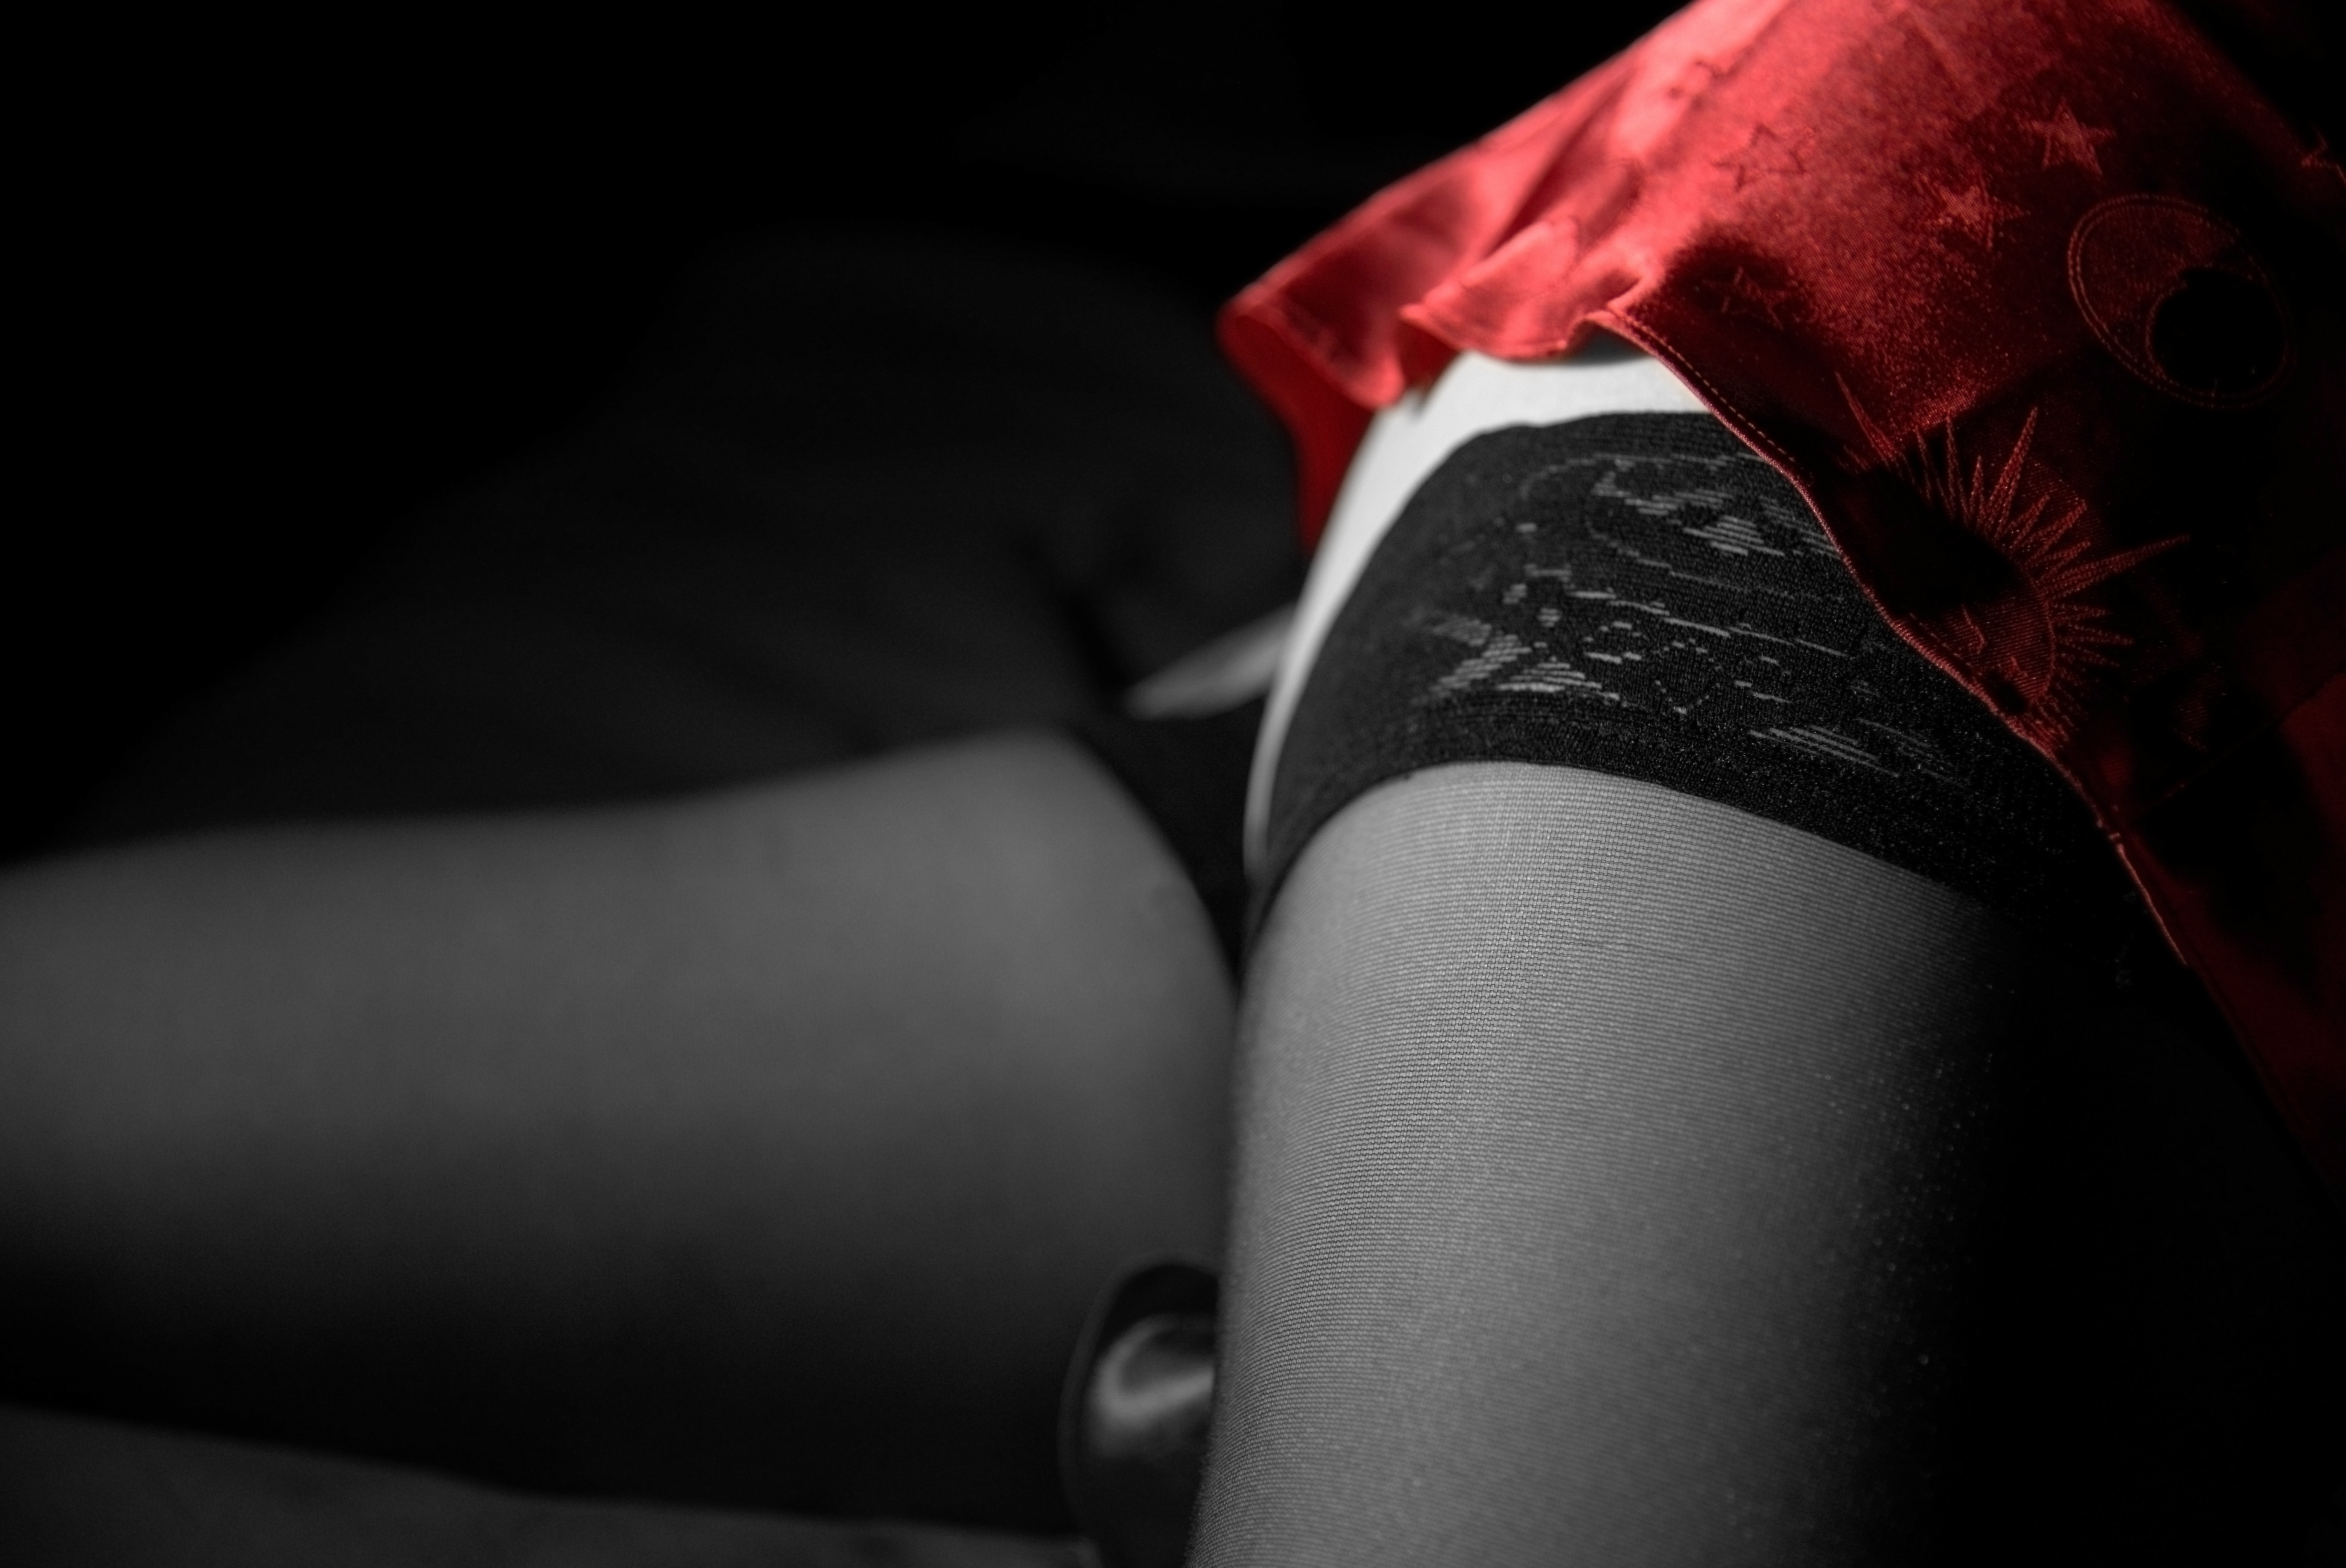
hand, black and white, girl, woman, photo, female, leg, finger, red, color, clothing, black, lady, arm, muscle, lingerie, legs, thigh, sexy, nude, nero, body, stocking, stockings, sensuality, sense, monochrome photography, undergarment